Masters of the Wild

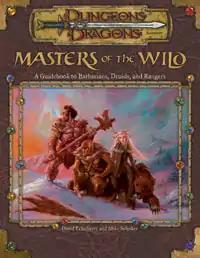
Cover of "Masters of the Wild"

Masters of the Wild: A Guidebook to Barbarians, Druids, and Rangers is an optional rulebook for the 3rd edition of "Dungeons & Dragons", and notable for its trade paperback format.